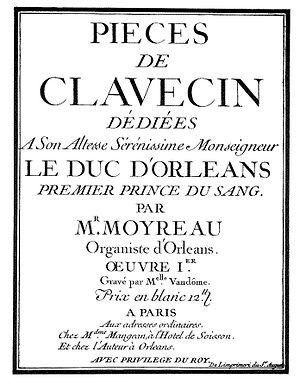
Page de titre du Premier livre de pièces de clavecin de Christophe Moyreau (Paris, 1753).
Christophe Moyreau est un organiste, claveciniste et compositeur français actif à Orléans au XVIIIᵉ siècle. Né le 6 avril 1700 sur la paroisse Saint-Paul, il est mort le 11 mai 1774 sur celle de Saint-Pierre-Lentin.